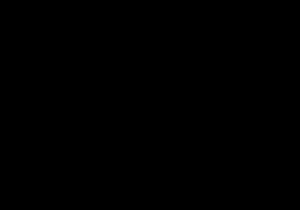
En informatique théorique, le problème de l'isomorphisme de graphes est le problème de décision qui consiste, étant donné deux graphes non orientés, à décider s'ils sont isomorphes ou pas, c'est-à-dire s'ils sont les mêmes, quitte à renommer les sommets.